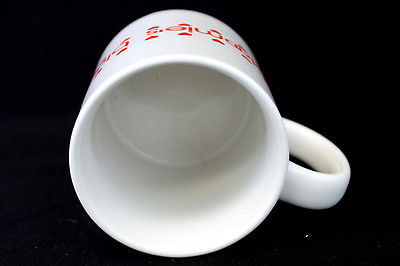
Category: mug